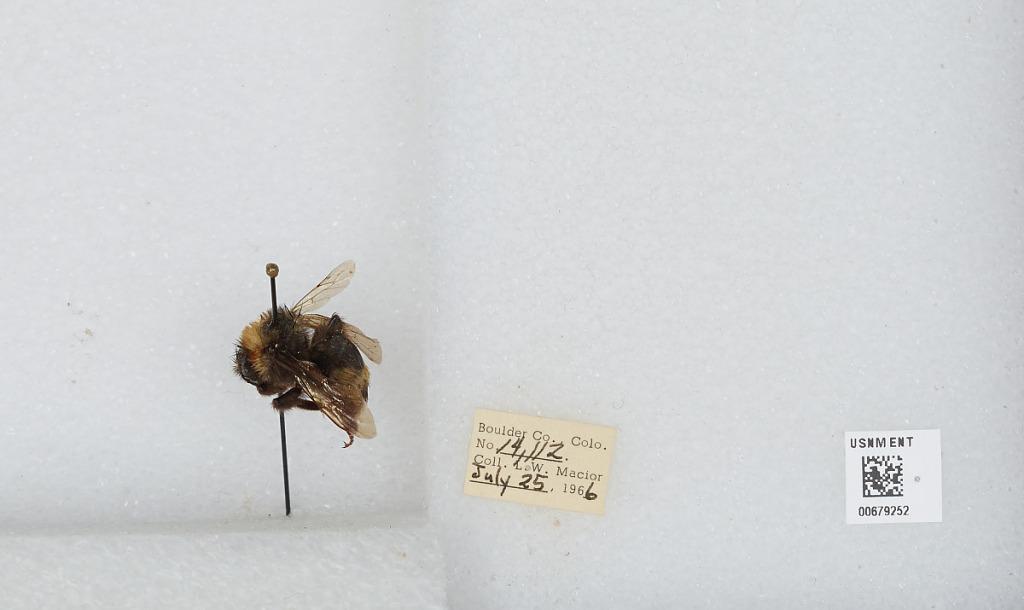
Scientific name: Bombus (Bombus) occidentalis Greene
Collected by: L. Macior
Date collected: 1966-7-25
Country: United States
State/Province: Colorado
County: Boulder
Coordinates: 40.0017, -105.308